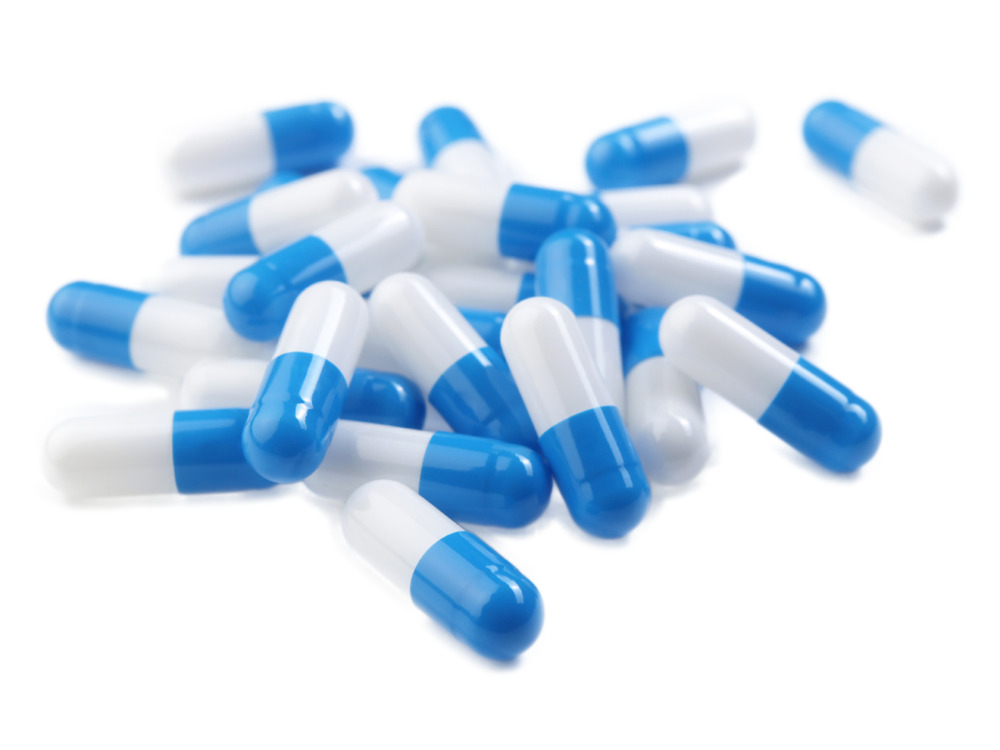
Label: plastic